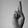
ASL letter: R